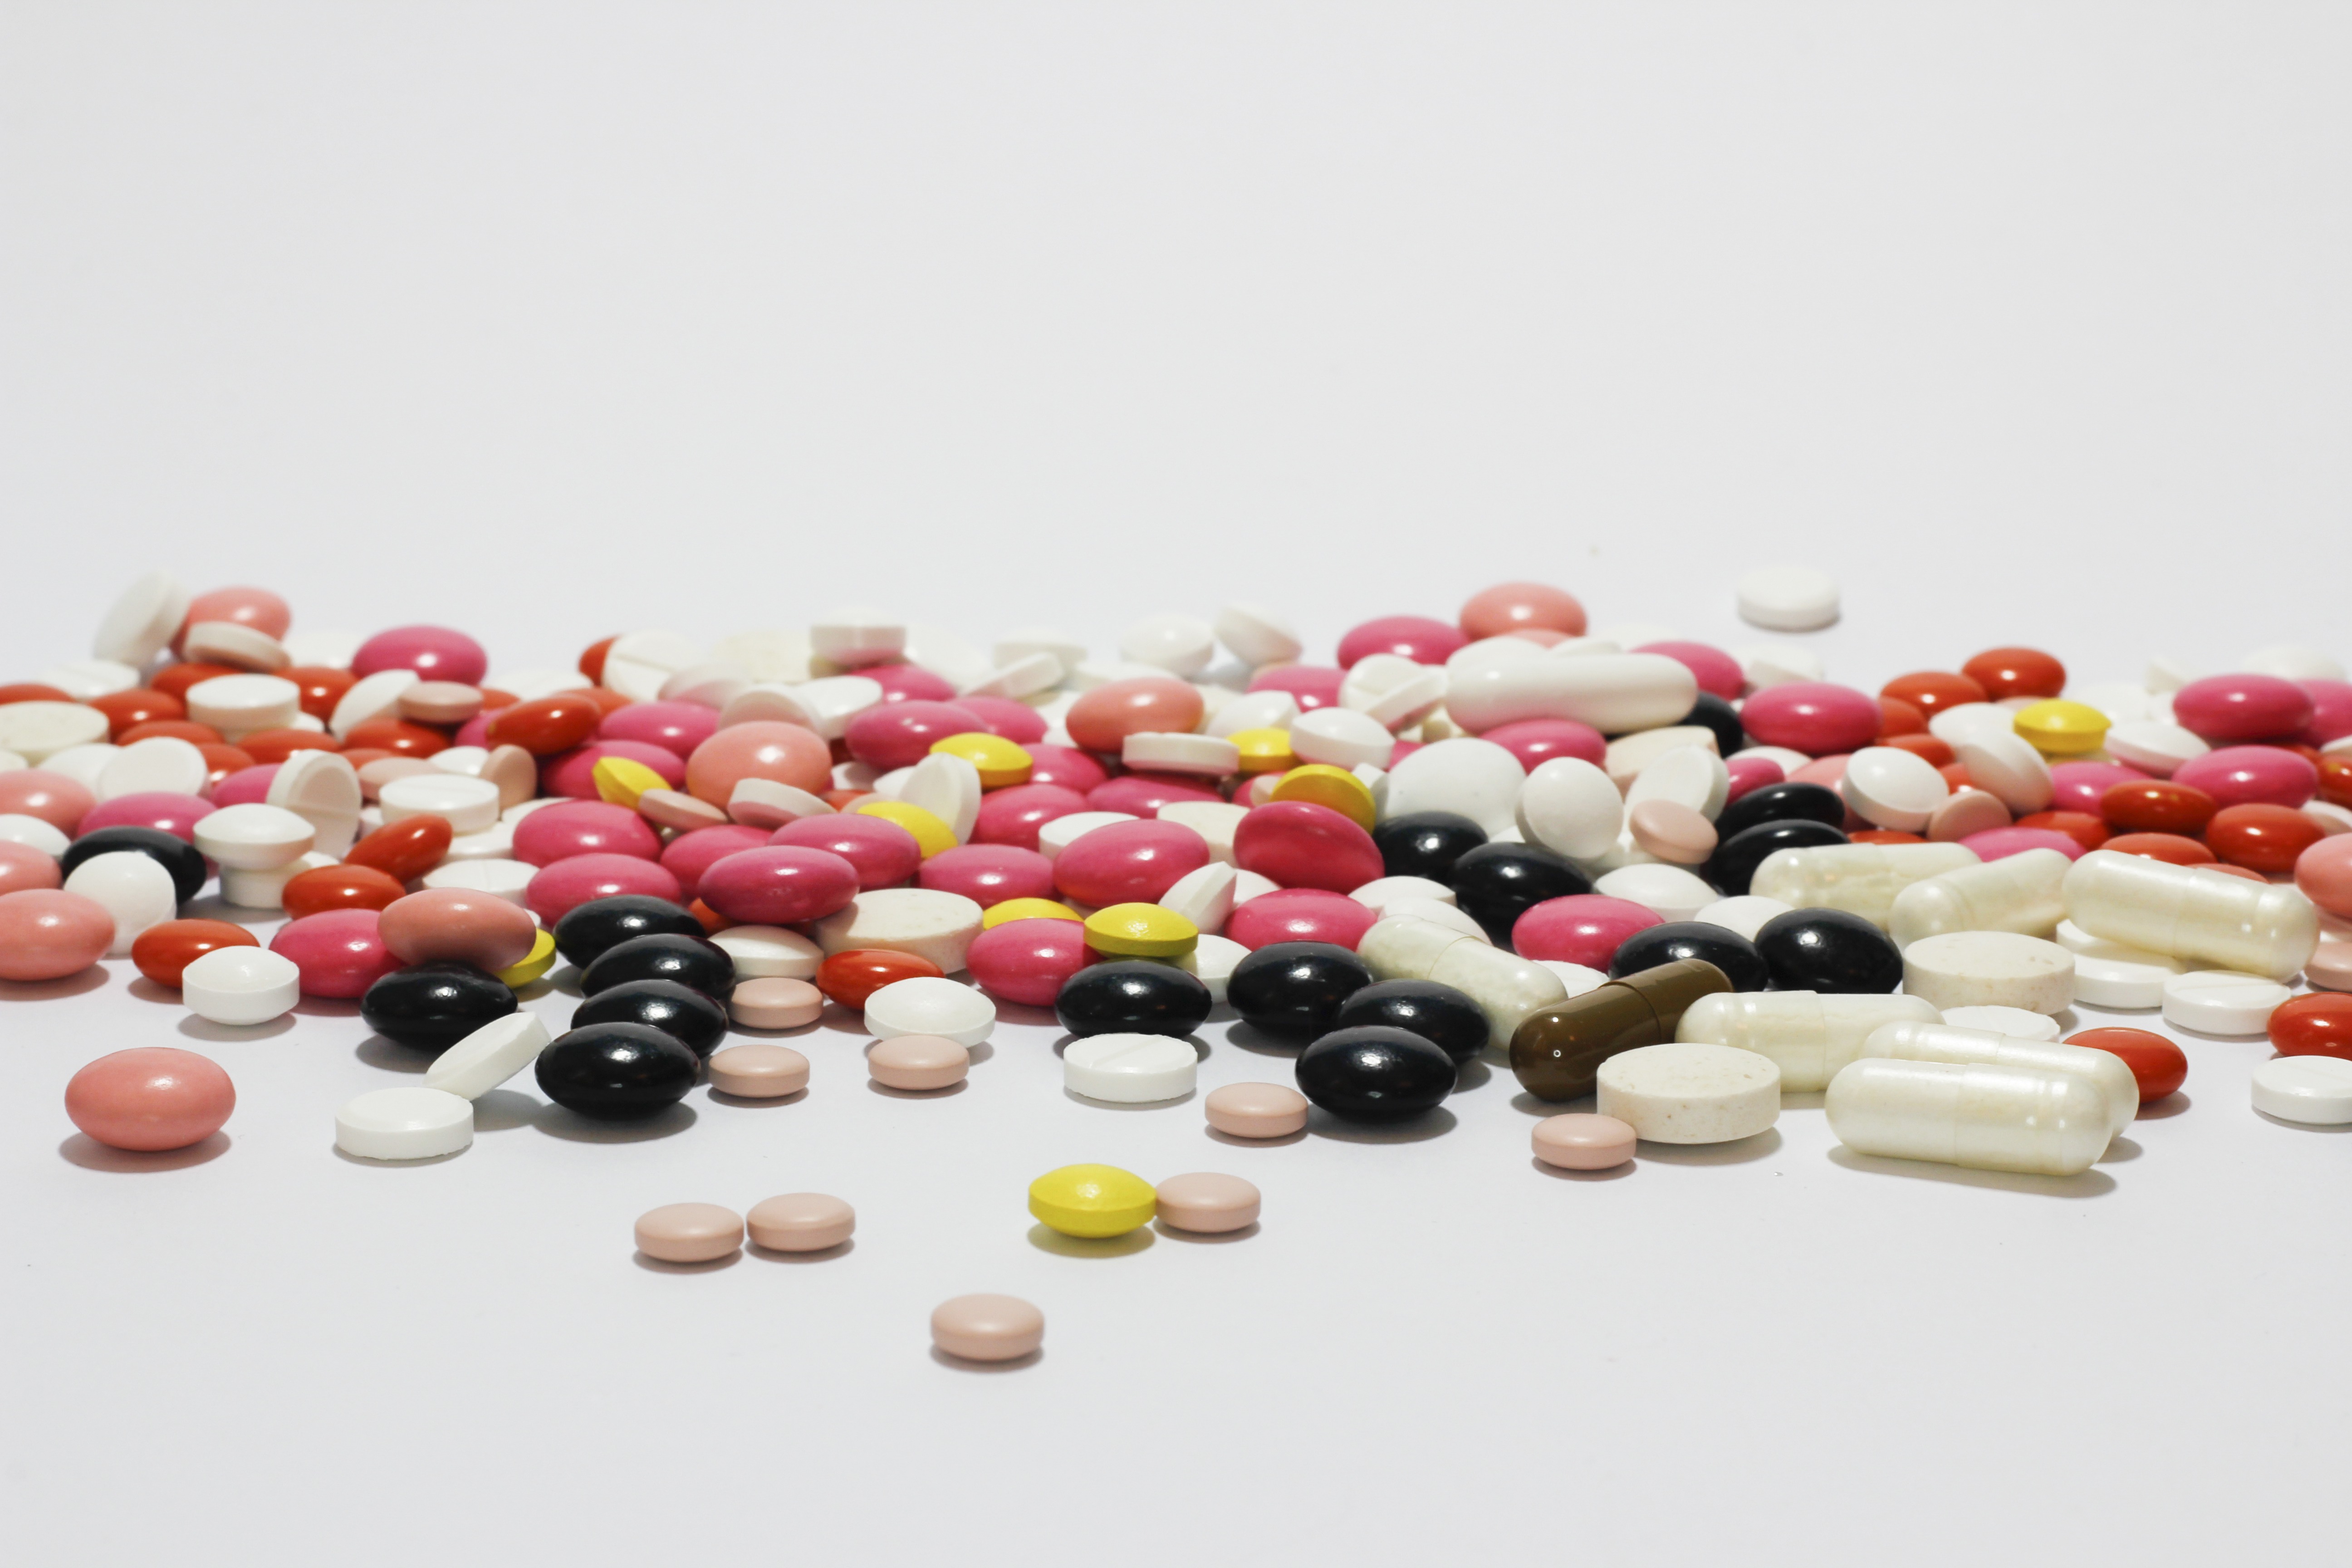
petal, food, produce, medicine, bead, dessert, pharmacy, drug, tablets, medical, medications, cure, the pill, treat yourself, get sick, the disease, pharmaceutical drug